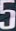
Number: 5